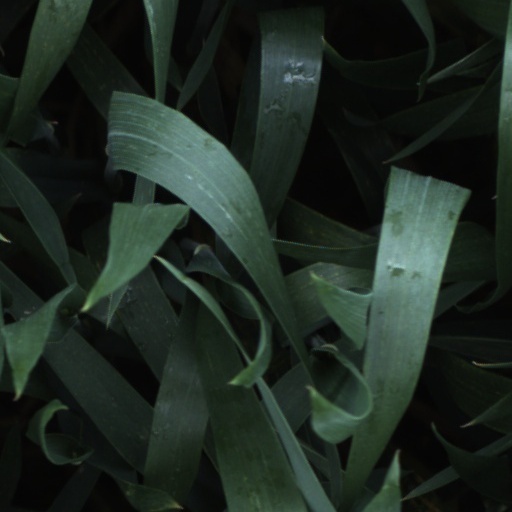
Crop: wheat